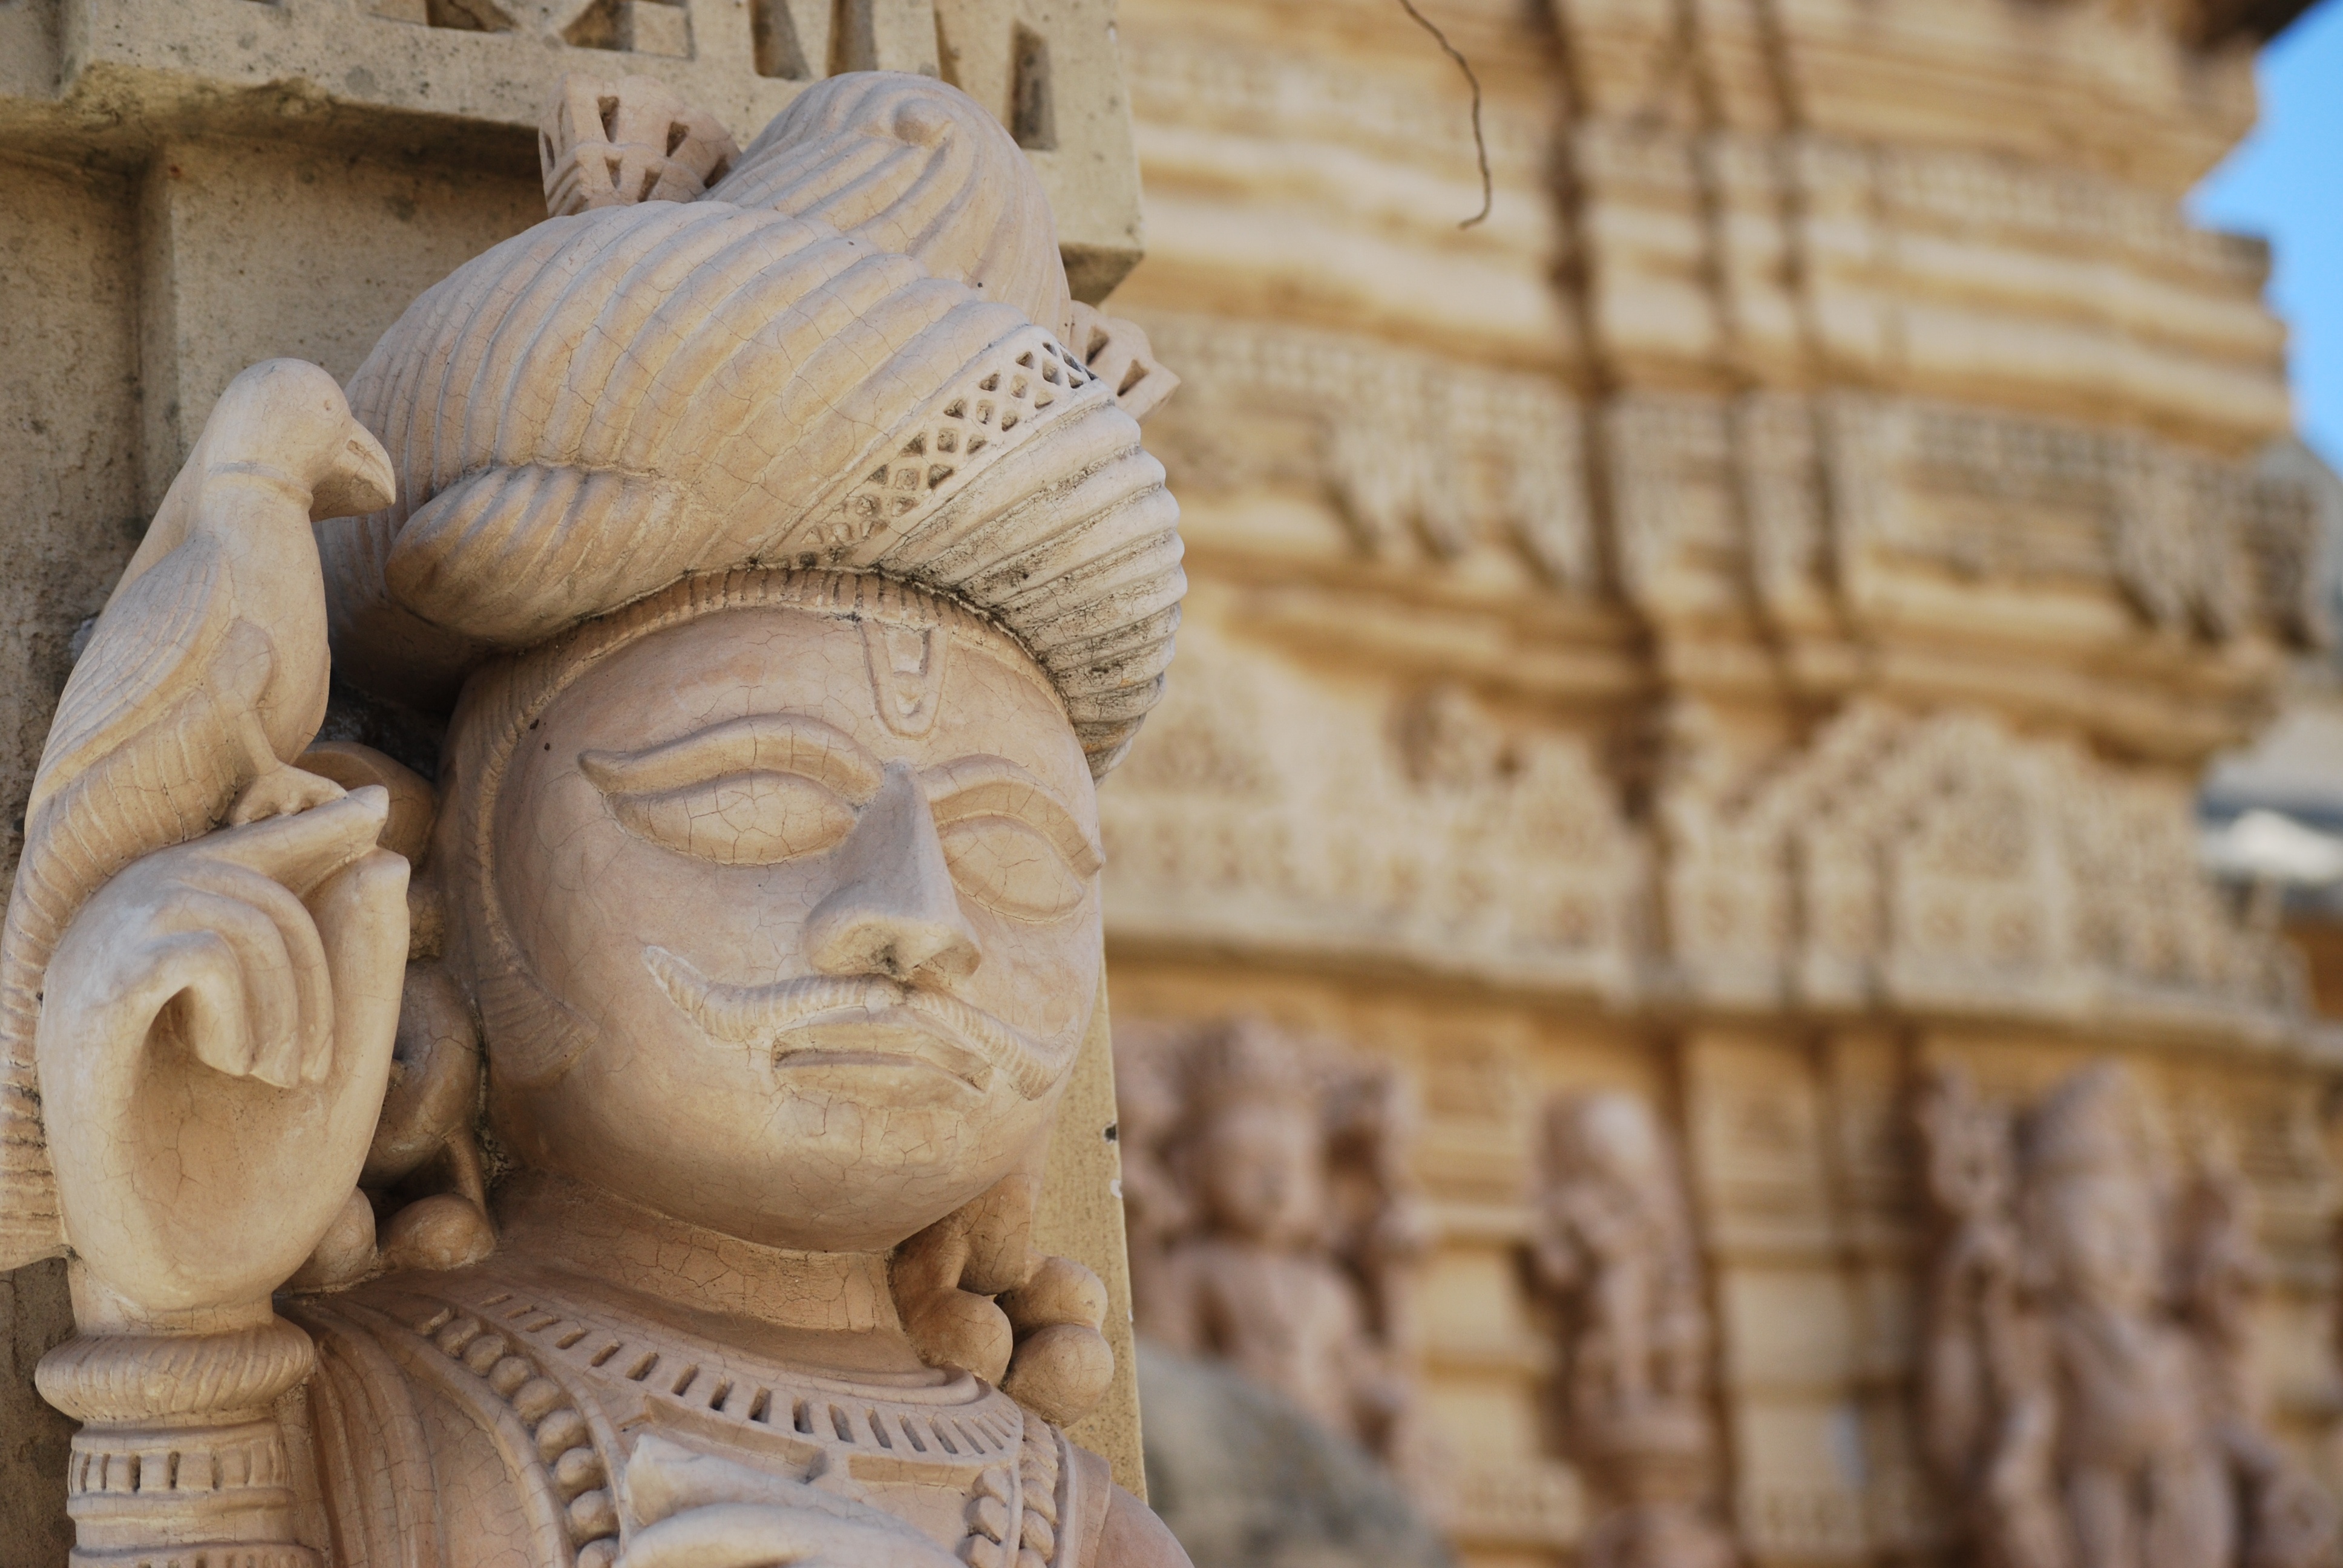
sand, wood, building, old, monument, travel, statue, religion, asia, ancient, landmark, tourism, sculpture, art, temple, india, sacred, carving, hindu, relief, god, mythology, hinduism, stone carving, hindu temple, gautama buddha, ancient history